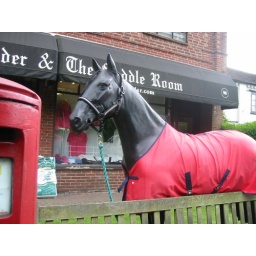
this horse waits by the post box every day